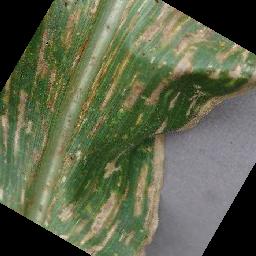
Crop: corn
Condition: (maize)_cercospora_spot_gray_spot